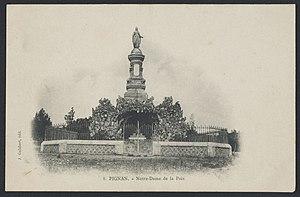
Pignan. - Notre-Dame de la Paix
Pignan est une commune française située dans le département de l'Hérault en région Occitanie, bureau centralisateur du canton de Pignan.